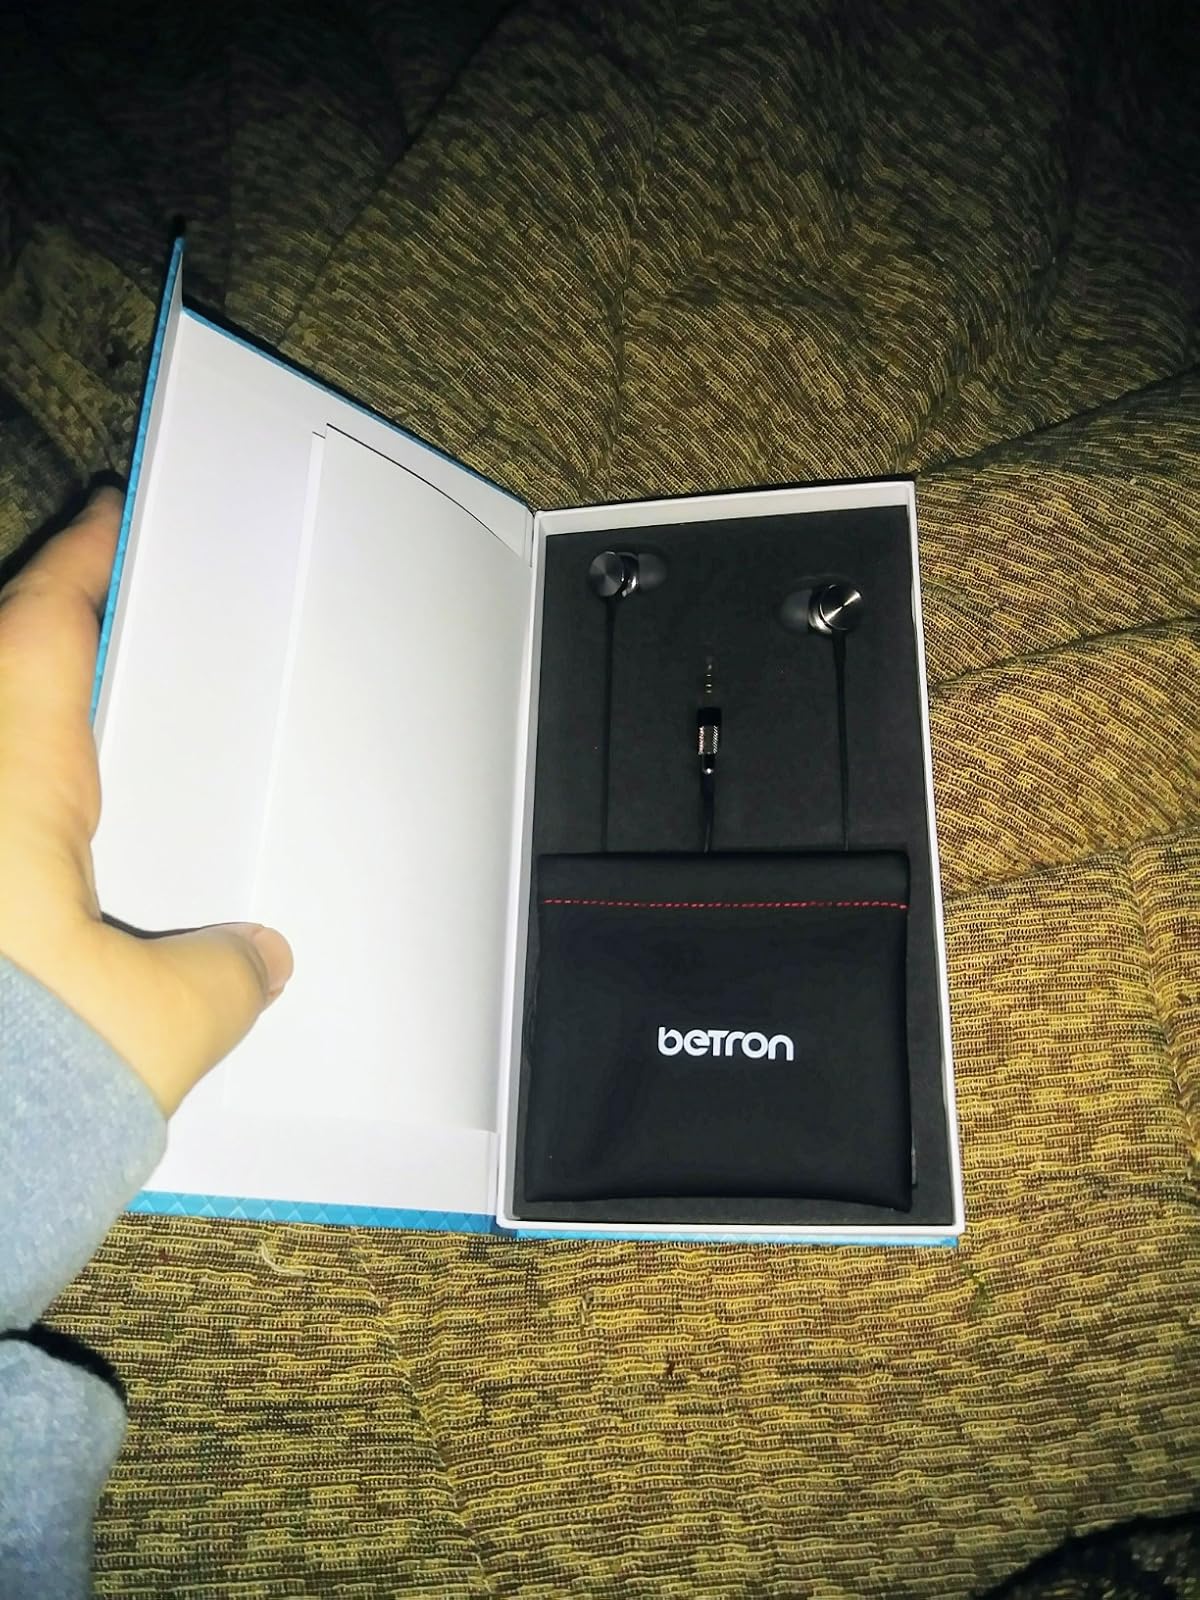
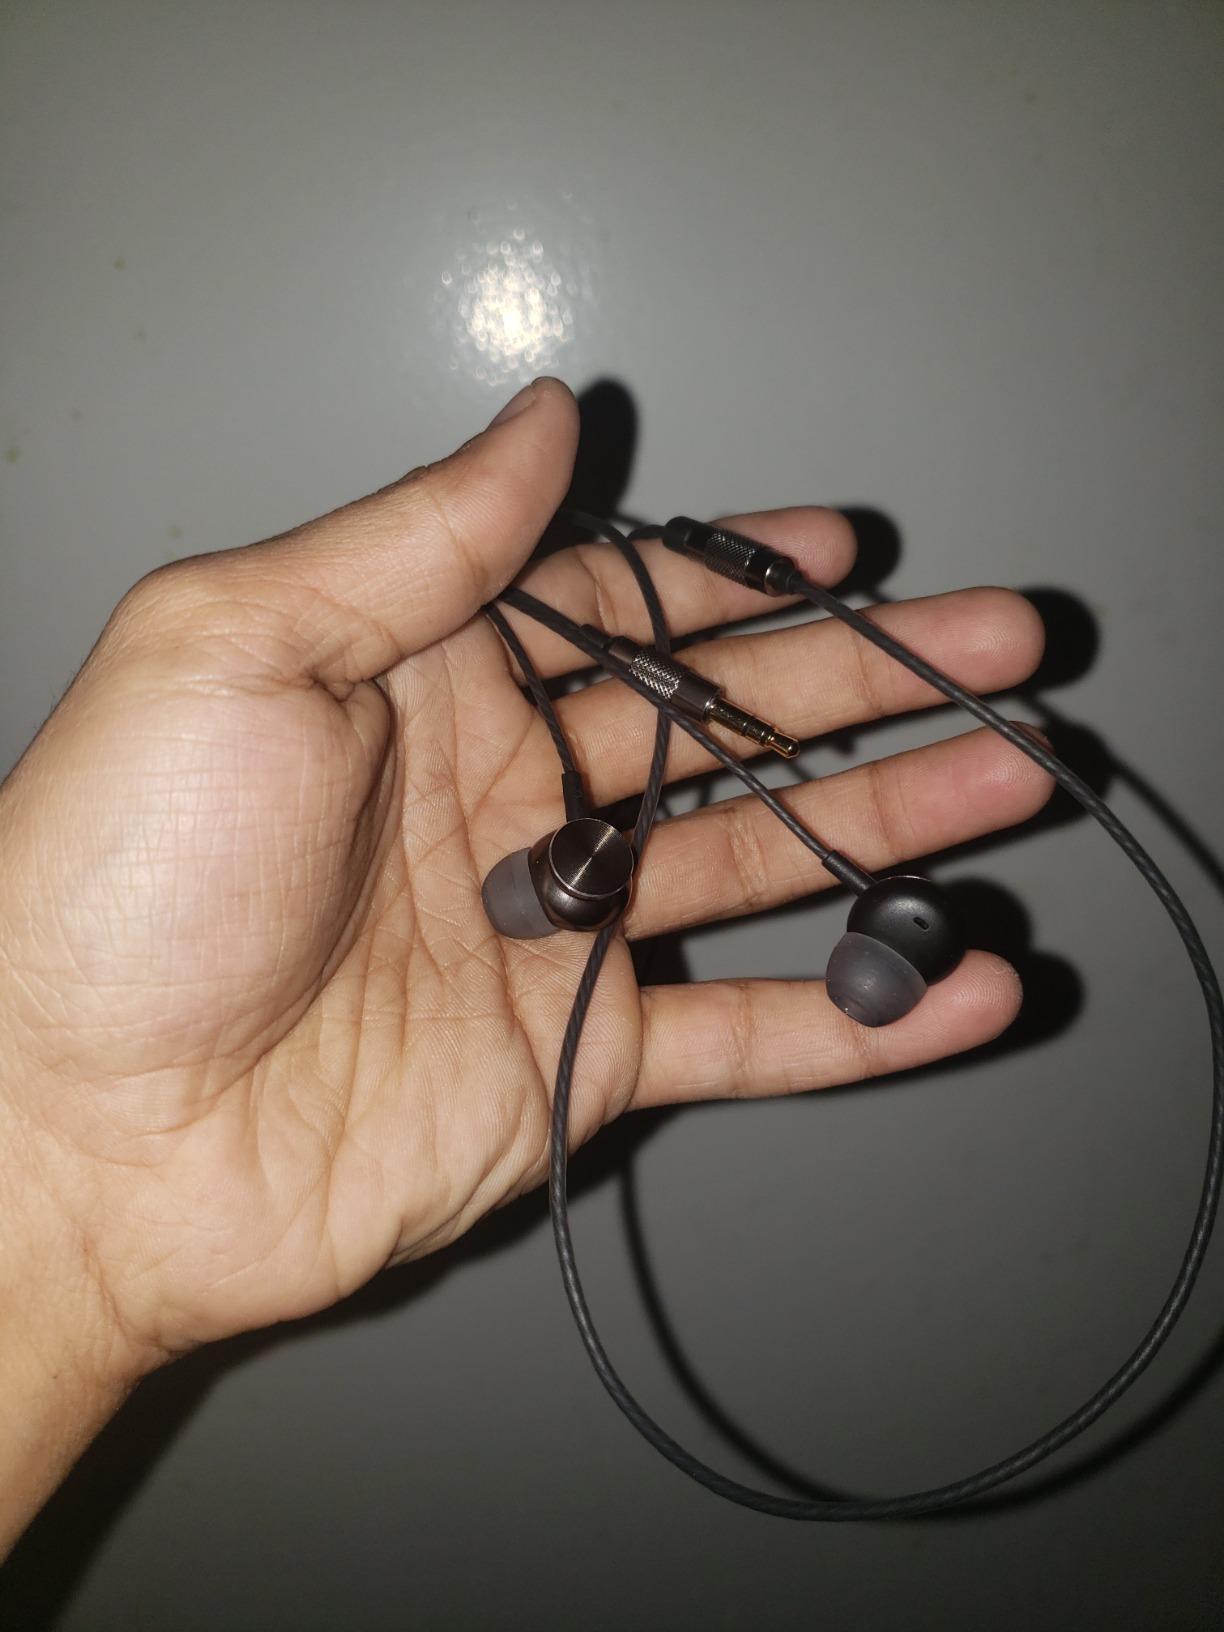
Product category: headphones
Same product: yes